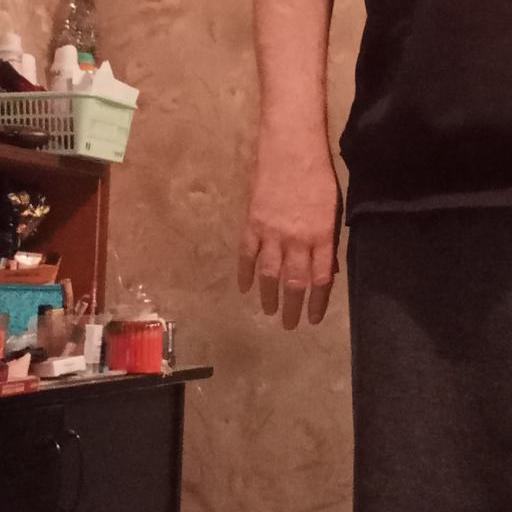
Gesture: no_gesture